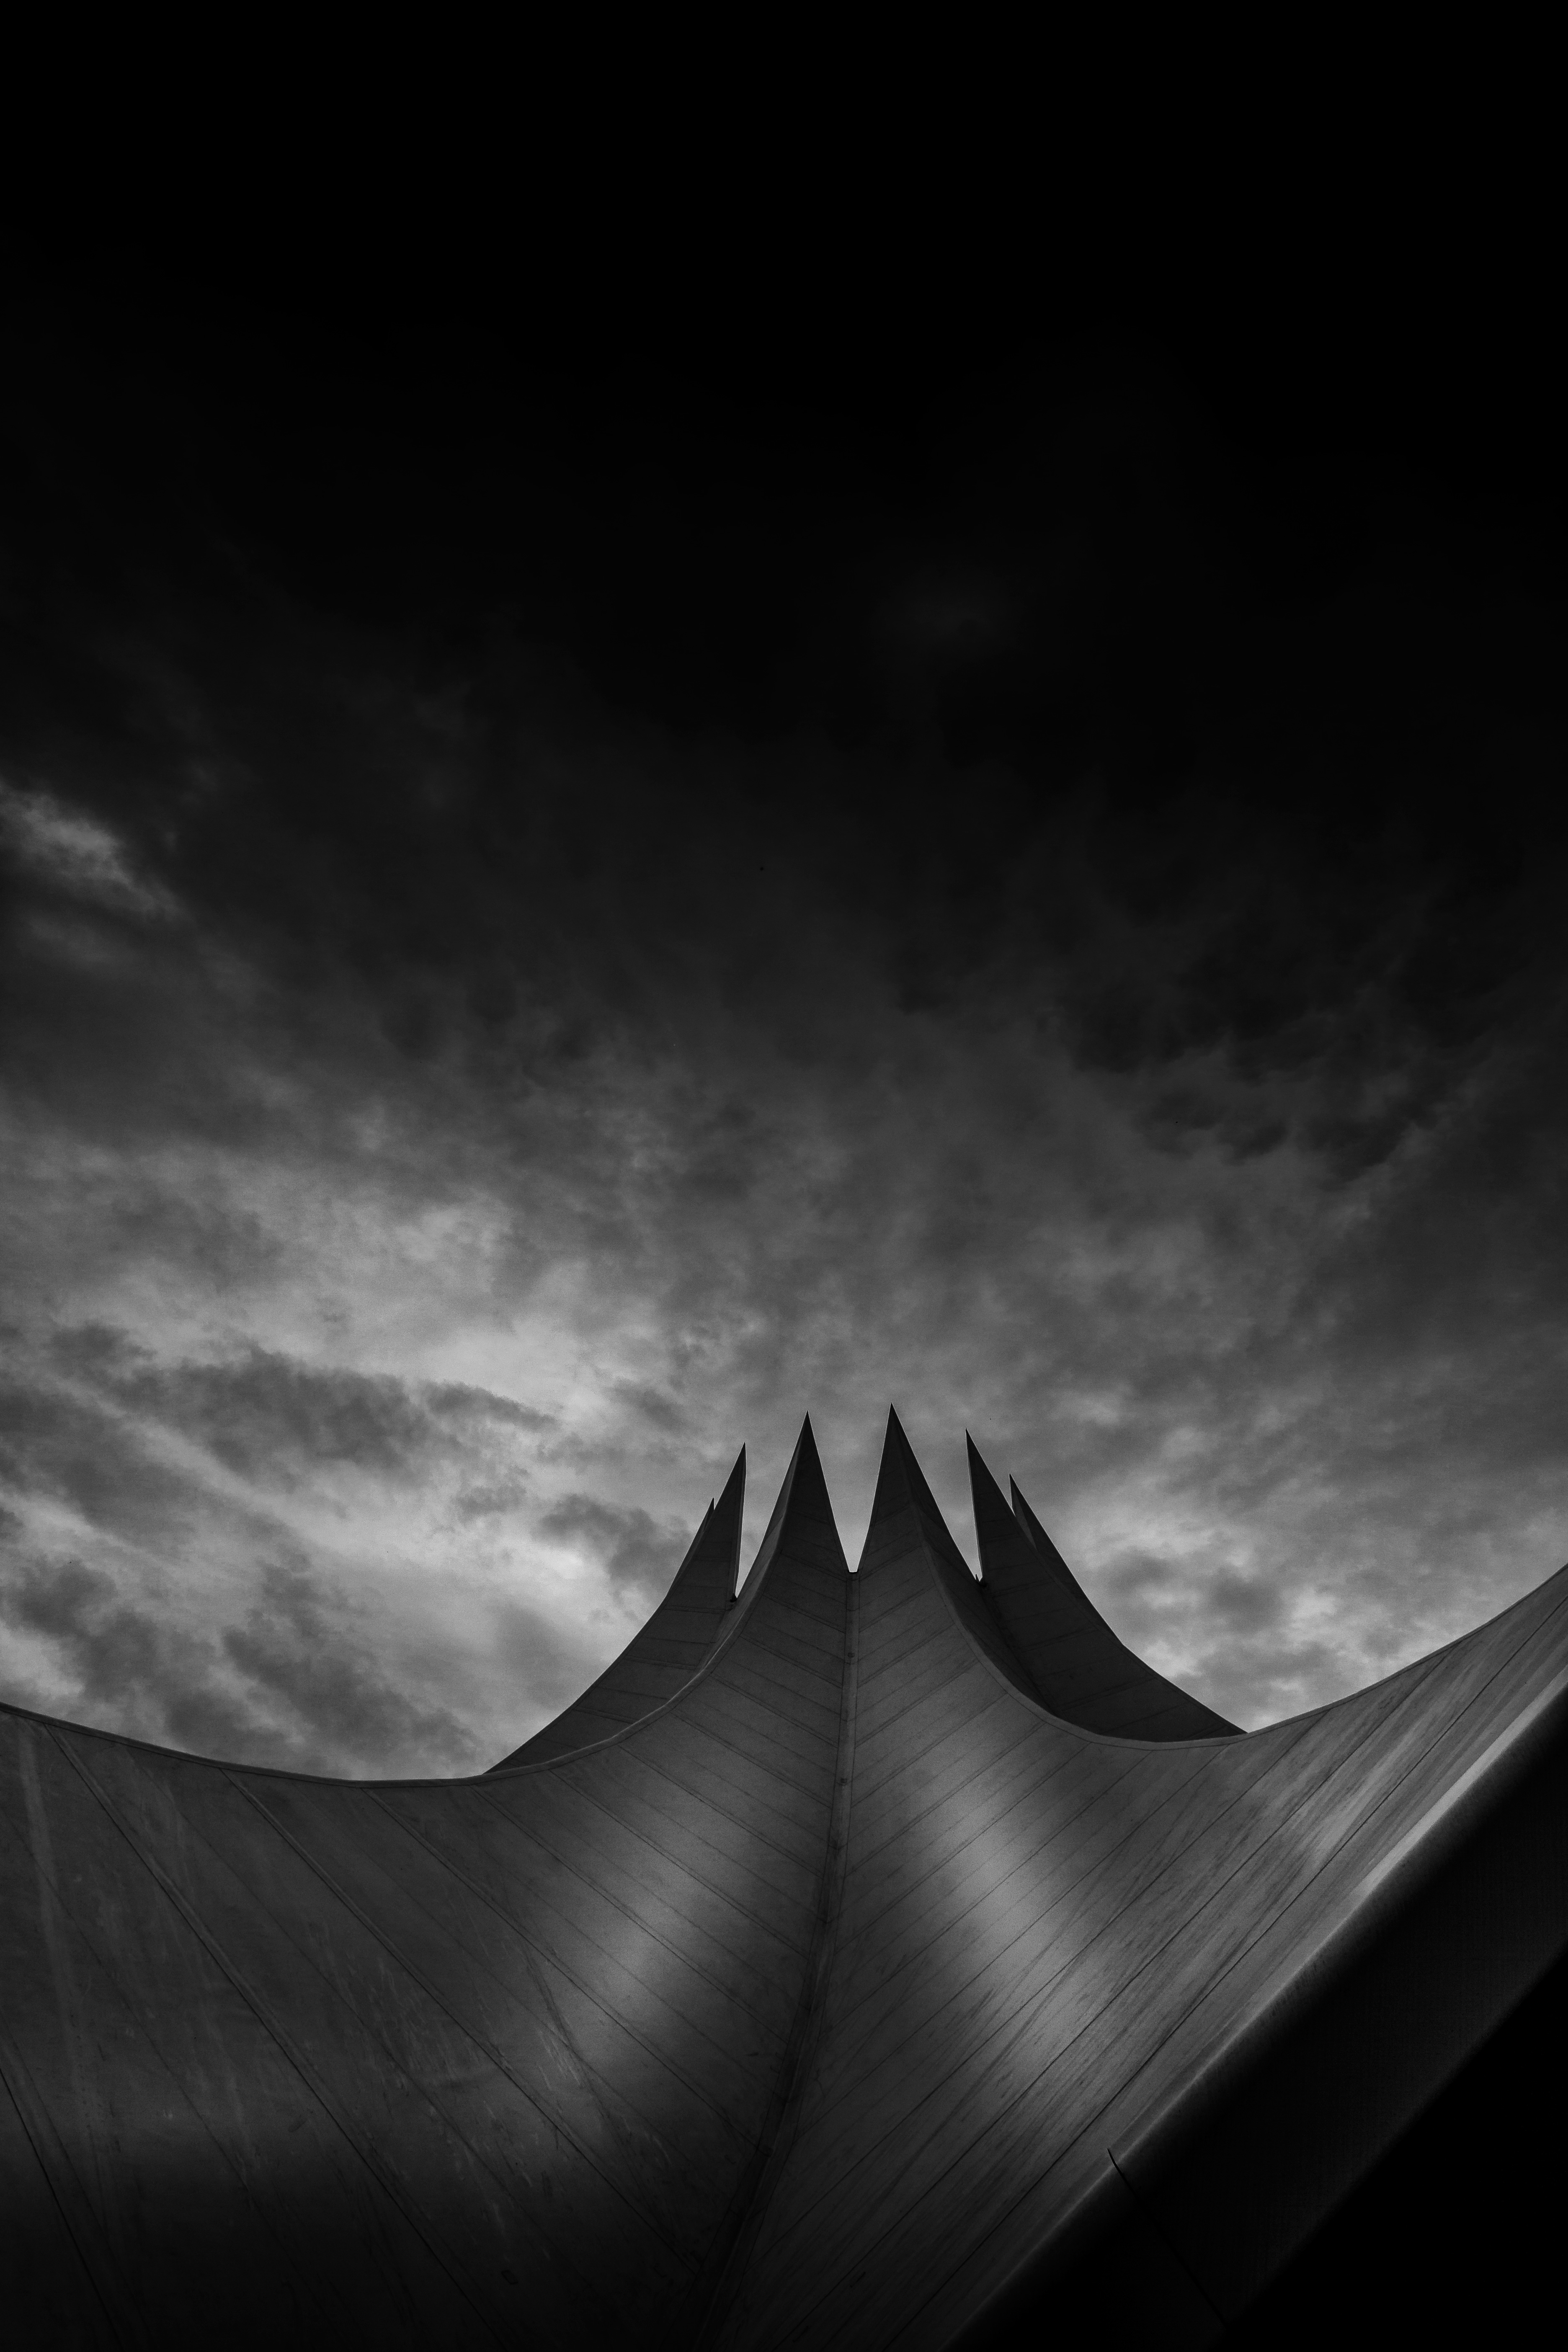
wing, light, cloud, black and white, architecture, sky, white, wave, atmosphere, line, reflection, landmark, darkness, black, monochrome, moonlight, places of interest, capital, symmetry, berlin, tourist attraction, shape, screenshot, tempodrom, monochrome photography, atmospheric phenomenon, atmosphere of earth, computer wallpaper